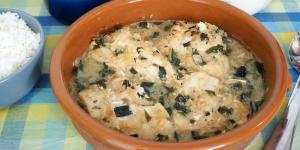
bacalao con algas